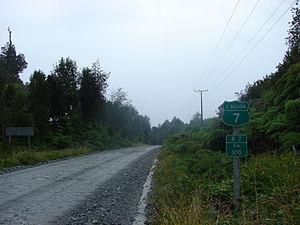
La Carretera Austral est le nom donné à la route nᵒ 7 au Chili. Longue de 1 240 km, la route inaugurée en 1986 relie à travers la Patagonie la ville de Puerto Montt à Villa O'Higgins.